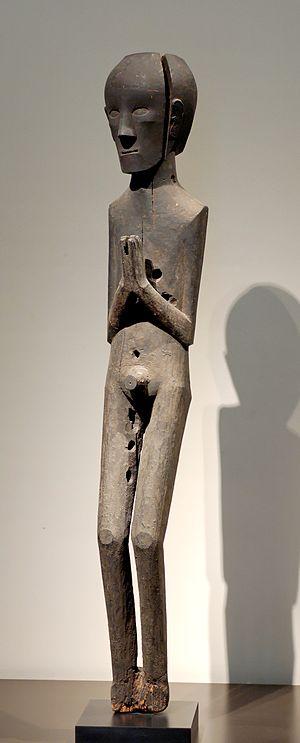
Figure magique des Toba Batak. Elle était probablée utilisée en combinaison avec un récipient contenant du pupuk, c'est-à-dire les viscères d'un enfant tué rituellement
Le nom de Batak désigne en Indonésie une ethnie de plus de six millions de personnes, vivant dans la province de Sumatra du Nord. Les Bataks se répartissent en 6 groupes qui partagent des traits linguistiques et culturels communs. En particulier, ces groupes se considèrent descendants des mêmes ancêtres. Ce sont :